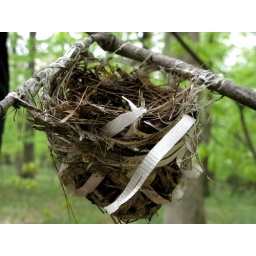
I'm amazed by this nest and how the bird used some plastic ribbon to fortify its construction.